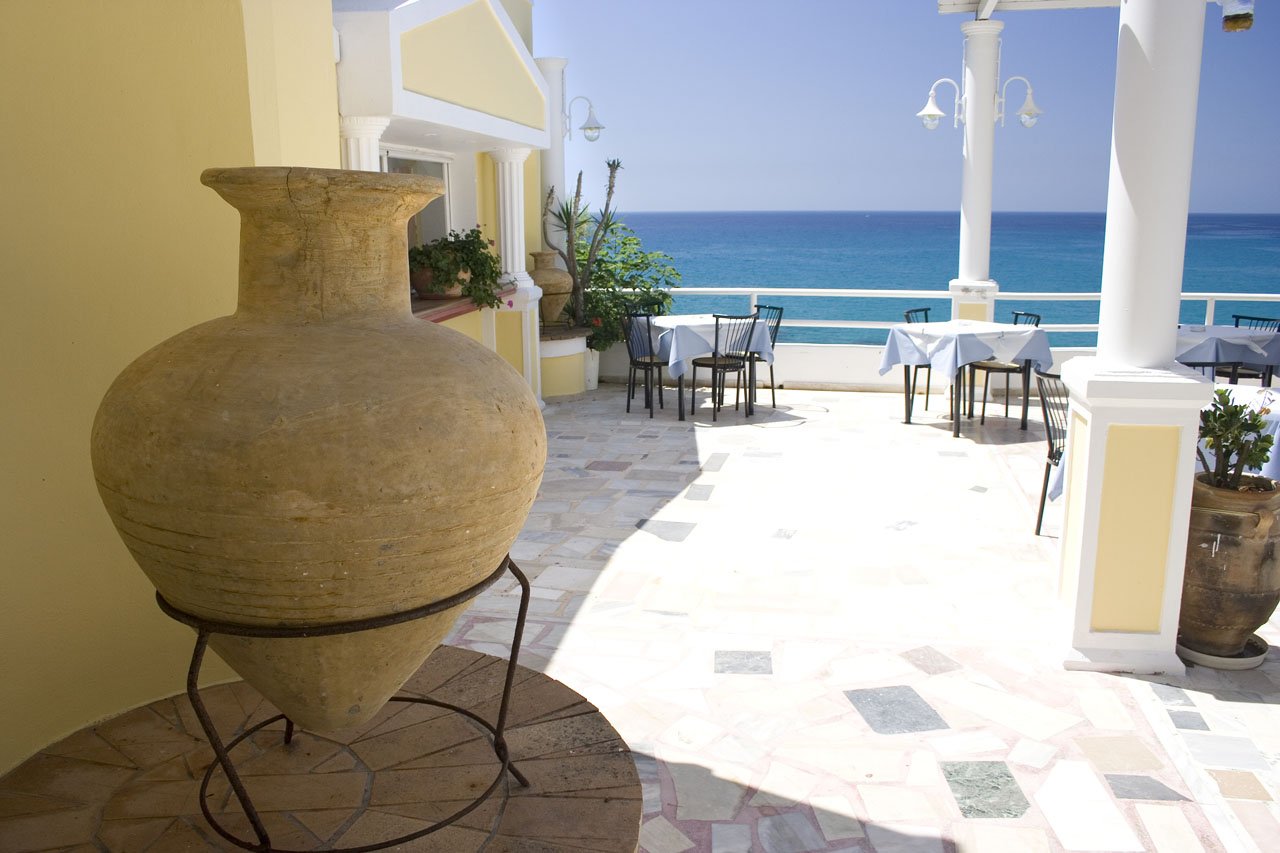
sea, sun, antique, villa, floor, home, greek, holiday, island, property, room, apartment, interior design, greece, estate, corfu, amphora